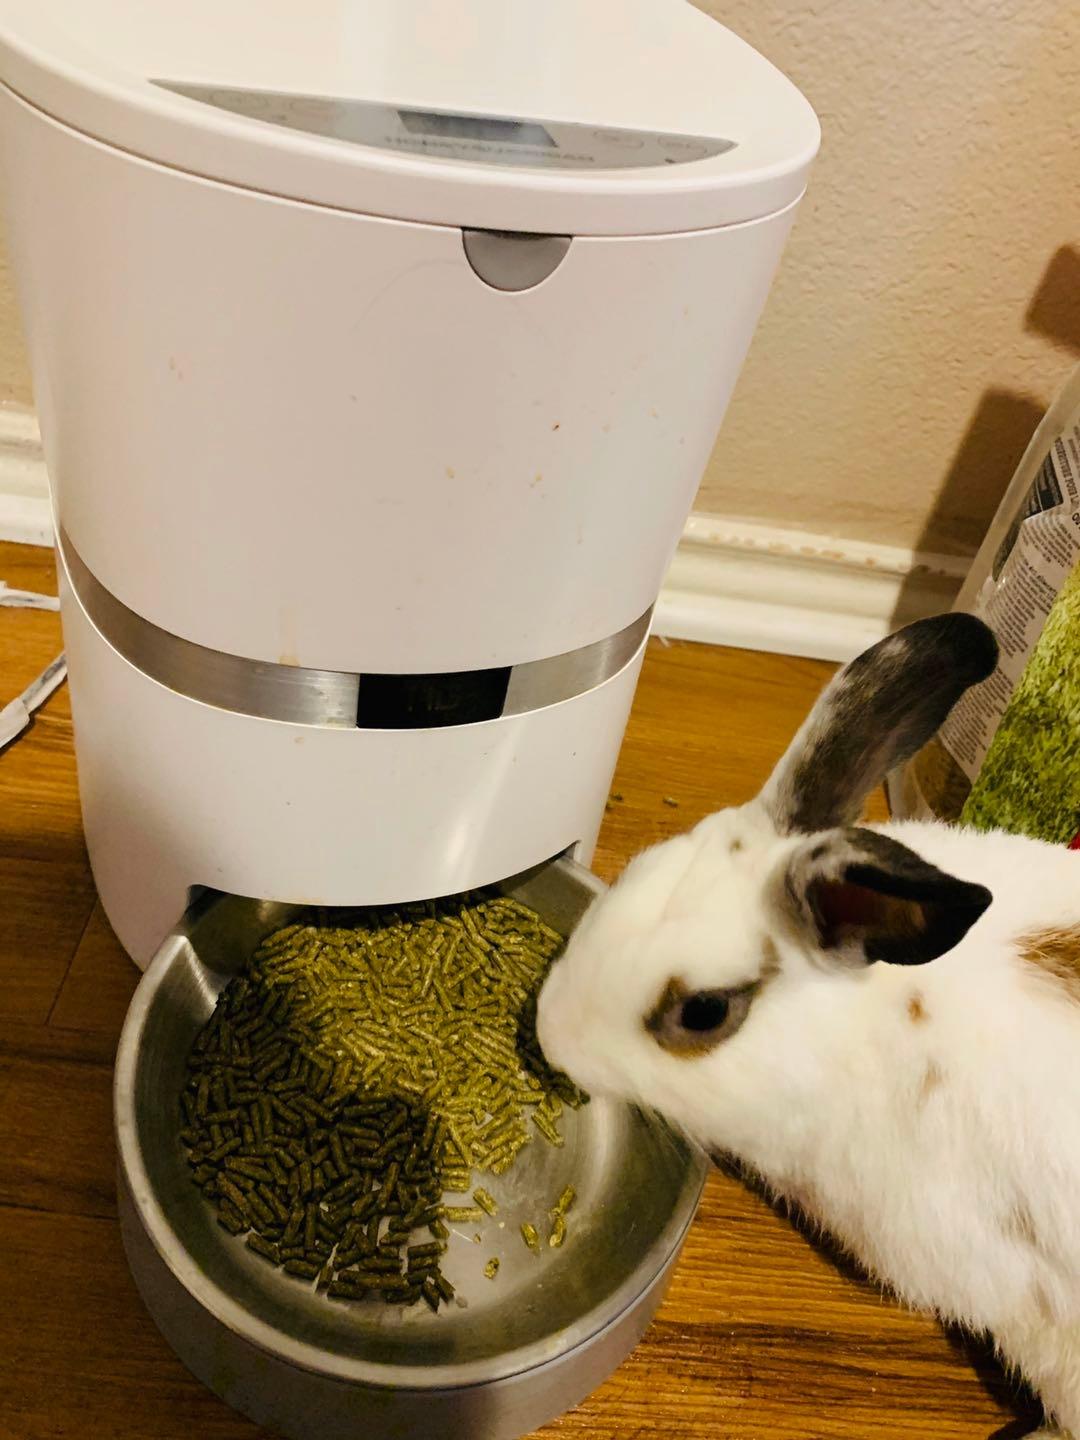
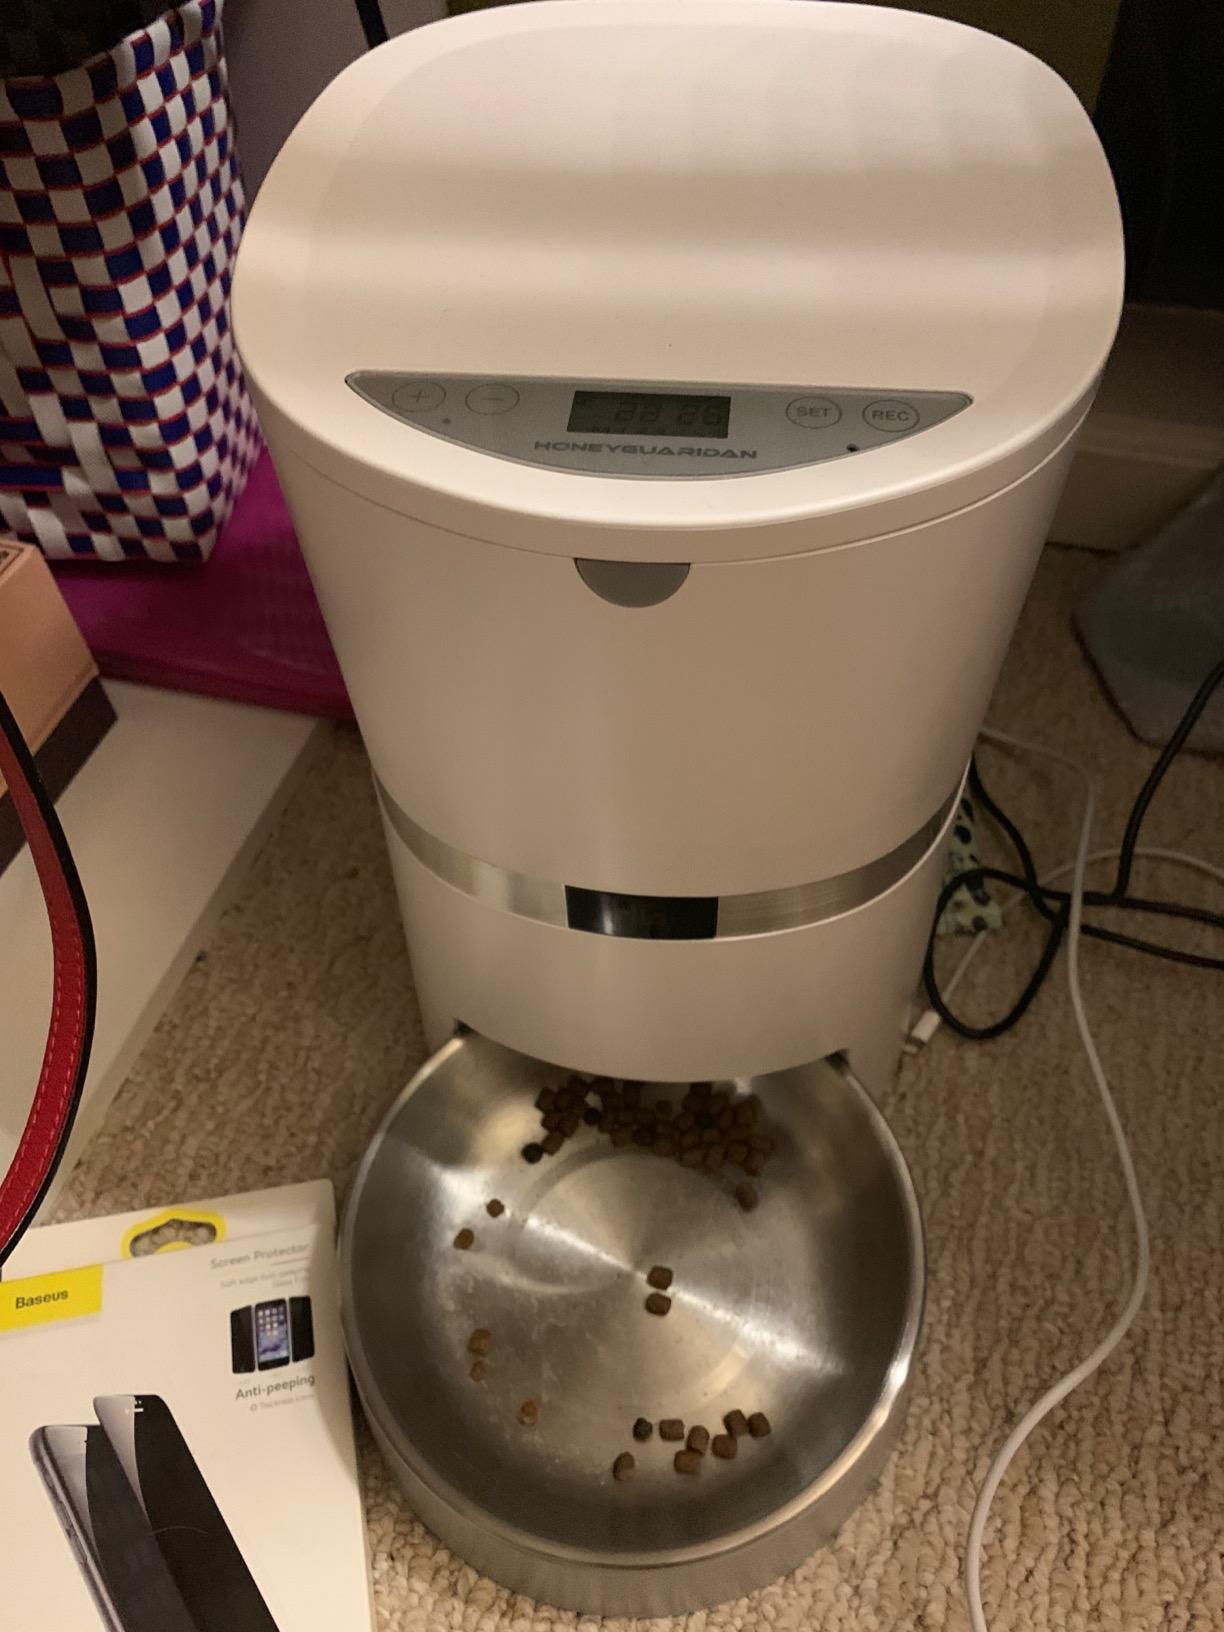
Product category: items_feeder
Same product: yes